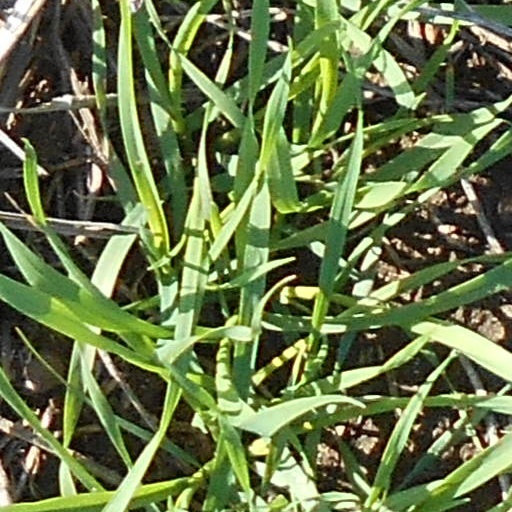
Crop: wheat